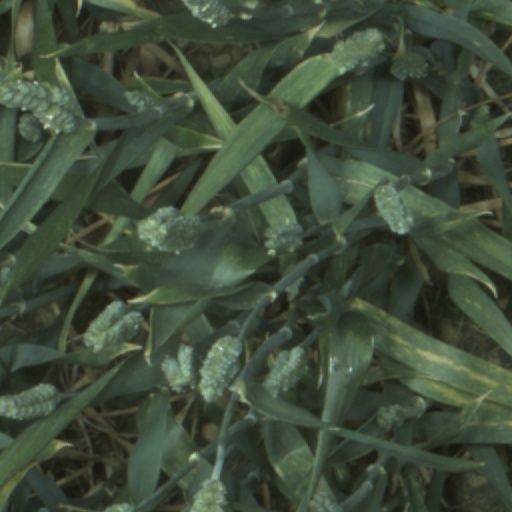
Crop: wheat